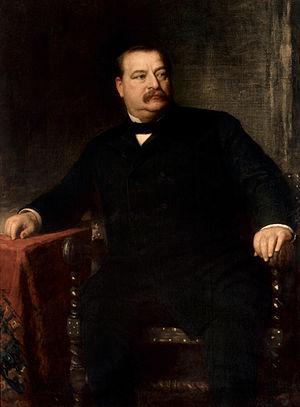
La première présidence de Grover Cleveland débuta le 4 mars 1885, date de l'investiture de Grover Cleveland en tant que 22ᵉ président des États-Unis, et prit fin le 4 mars 1889. Premier démocrate élu après la guerre de Sécession, Cleveland est le seul président américain à avoir effectué deux mandats non consécutifs. Il est donc à la fois le 22ᵉ et le 24ᵉ président. Vainqueur de l'élection présidentielle de 1884 face à James G. Blaine, il fut battu à celle de 1888 par Benjamin Harrison avant de prendre sa revanche sur ce dernier en 1892.
Stephen Grover Cleveland, dit Grover Cleveland, né le 18 mars 1837 à Caldwell et mort le 24 juin 1908 à Princeton, est un homme d'État américain, 22ᵉ et 24ᵉ président des États-Unis. Il est le seul président à avoir été élu pour deux mandats non consécutifs de 1885 à 1889 et de 1893 à 1897 et est donc le seul à être compté deux fois dans le décompte des présidents. Originaire du New Jersey, il gravit les échelons de la politique locale en devenant successivement shérif, puis maire de Buffalo et enfin gouverneur de l'État de New York. Il remporte le vote populaire aux élections de 1884, 1888 et 1892 et est le seul président démocrate élu lors de la période de domination républicaine de 1860 à 1912.